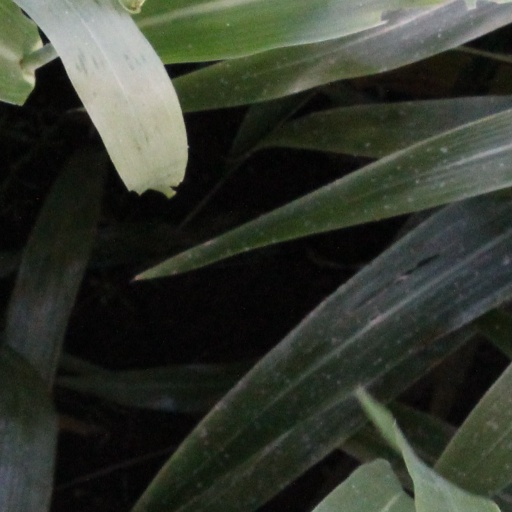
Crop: sorghum